Doink the Clown

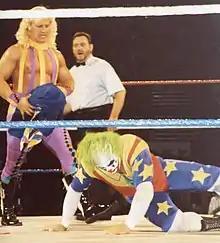
Doink wrestling Jeff Jarrett in 1994

The Doink character first appeared on the October 31, 1992 episode of "WWF Superstars of Wrestling" where he is seen in the crowd and the camera cuts to him during a match between Tatanka vs Dale Wolfe. He would make further on-screen appearances in the crowd and at ringside, playing tricks on the fans and wrestlers, as of yet still a mysterious character. Doink began feuding with Crush beginning on the January 2, 1993 episode of "Superstars". On the January 9 episode, he is interviewed by Ray Rougeau where he reveals his name and mentions that he enjoys upsetting kids, after which he squirts Rougeau's face and then cackles. His in-ring debut on "Monday Night Raw" was on February 1 where he faced and defeated Typhoon.